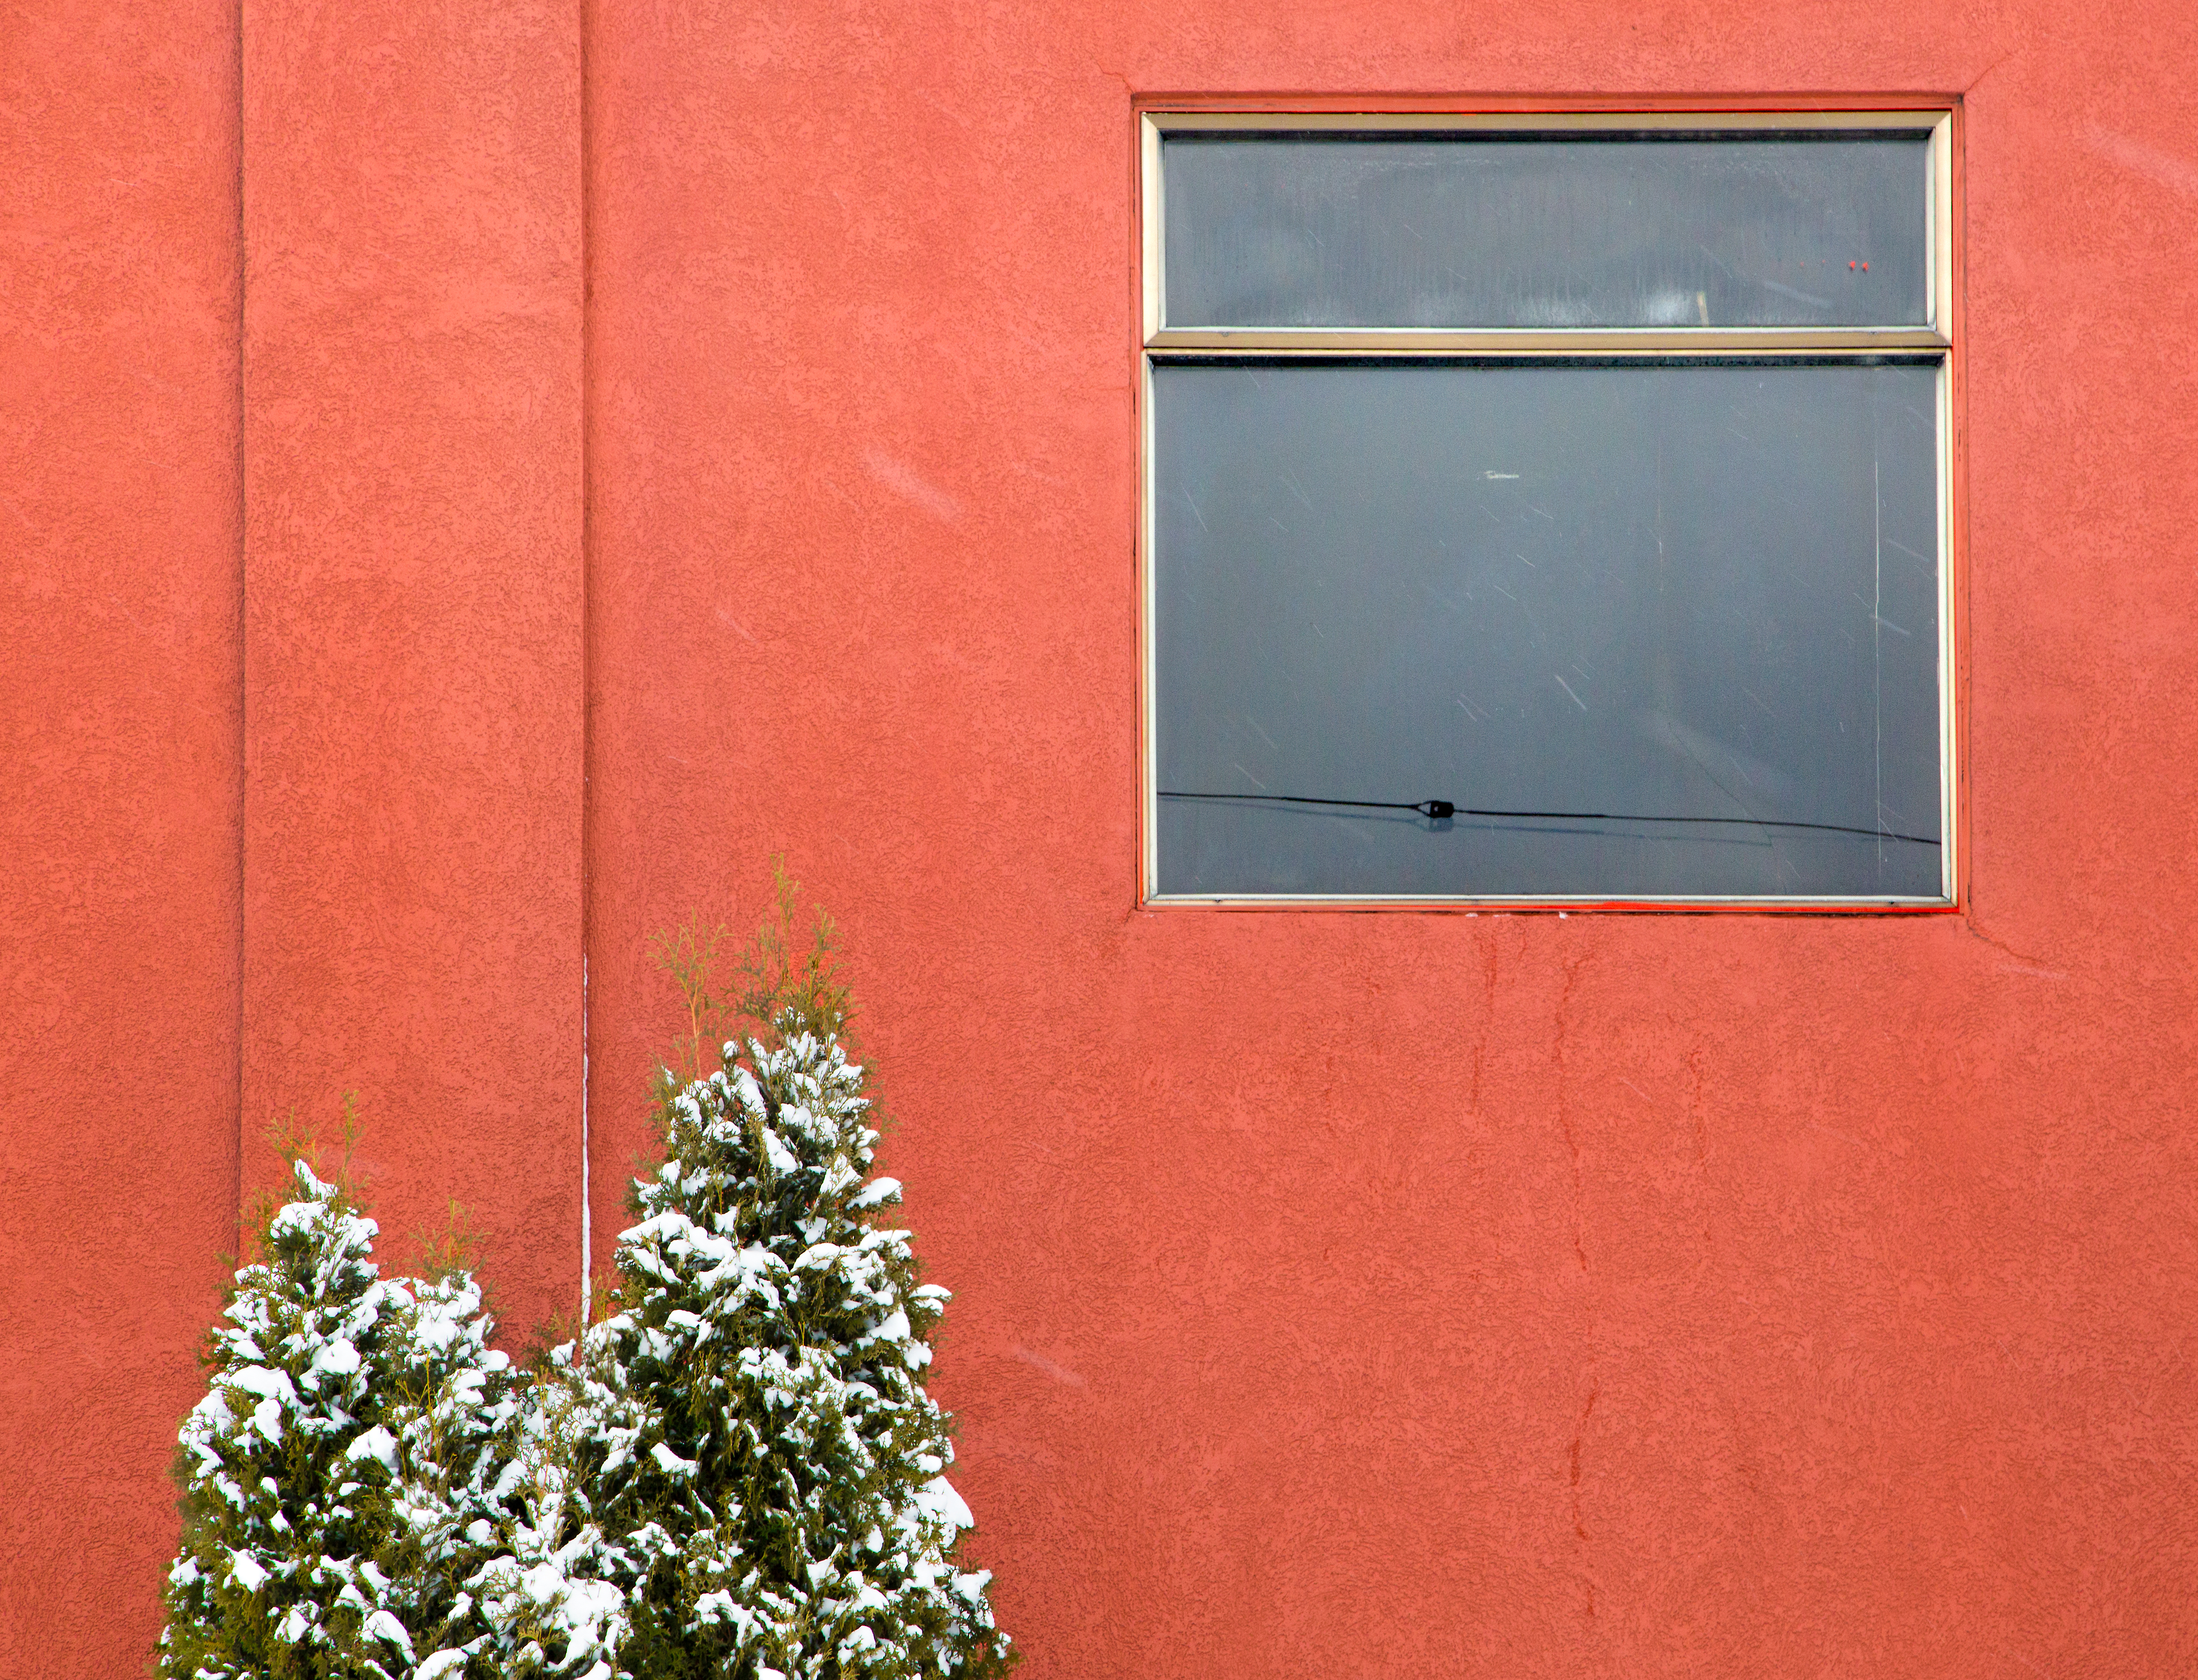
tree, snow, house, window, wall, walk, green, red, color, facade, door, interior design, picture frame, shape, portland, twocolor, flooring, window covering